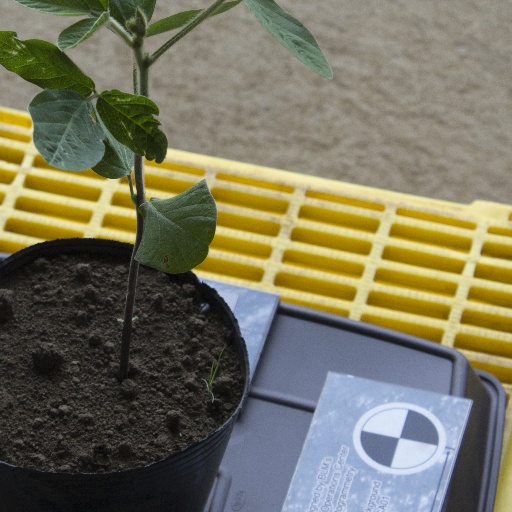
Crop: soybean